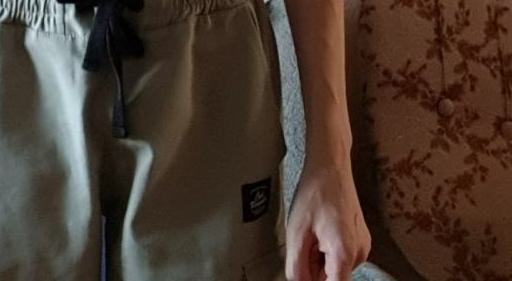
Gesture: no_gesture